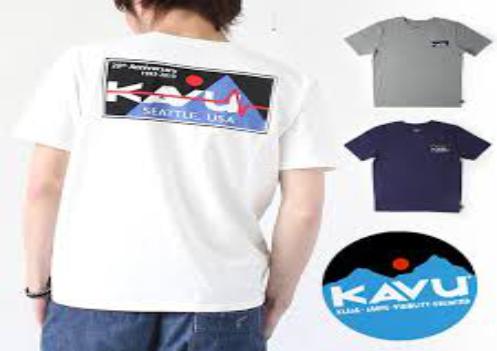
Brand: Kavu
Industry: Clothes